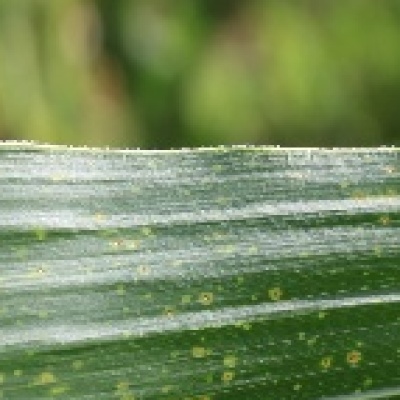
Label: Corn_(Maize)___Leaf_Spot